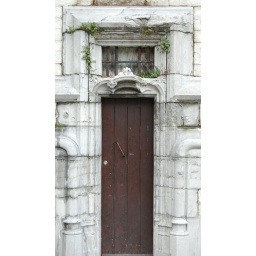
The narrowest door in town is the entrance of the 97 m. high tower of St.Rombouts cathedral.